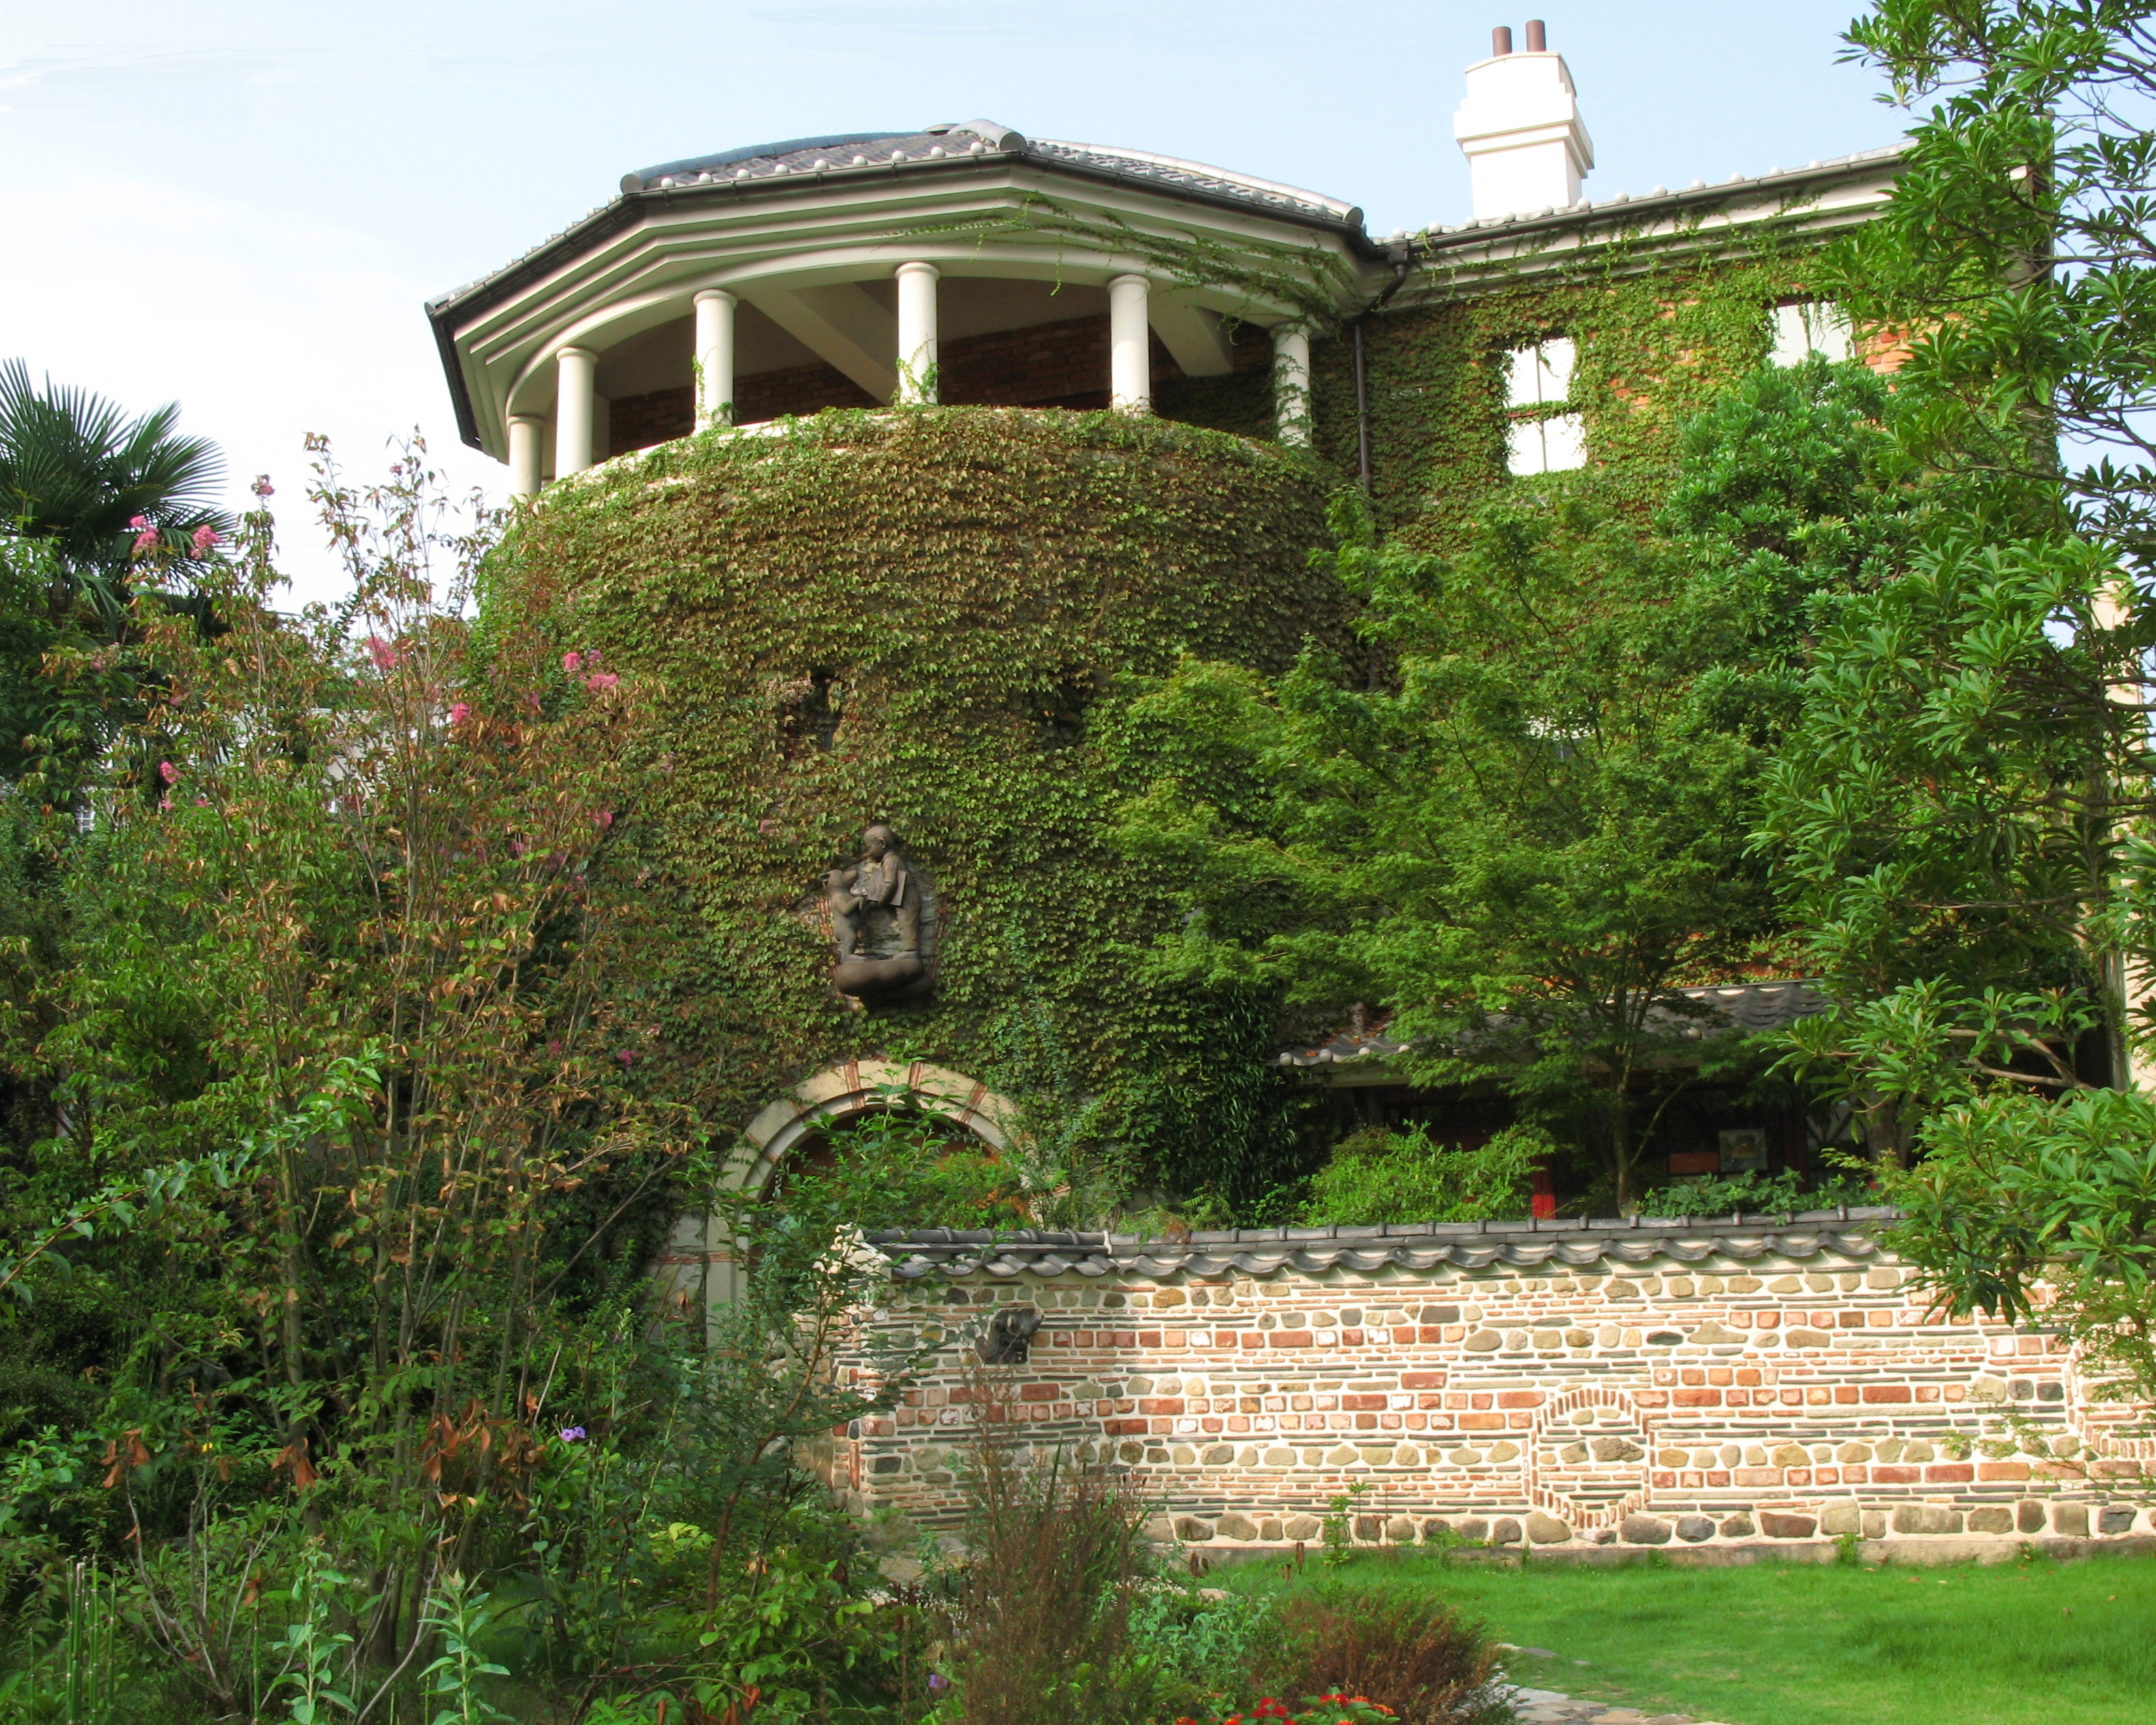
architecture, lawn, mansion, building, chateau, high, cottage, chapel, garden, nagasaki, monastery, hires, estate, hi, res, resolution, g7, manor house